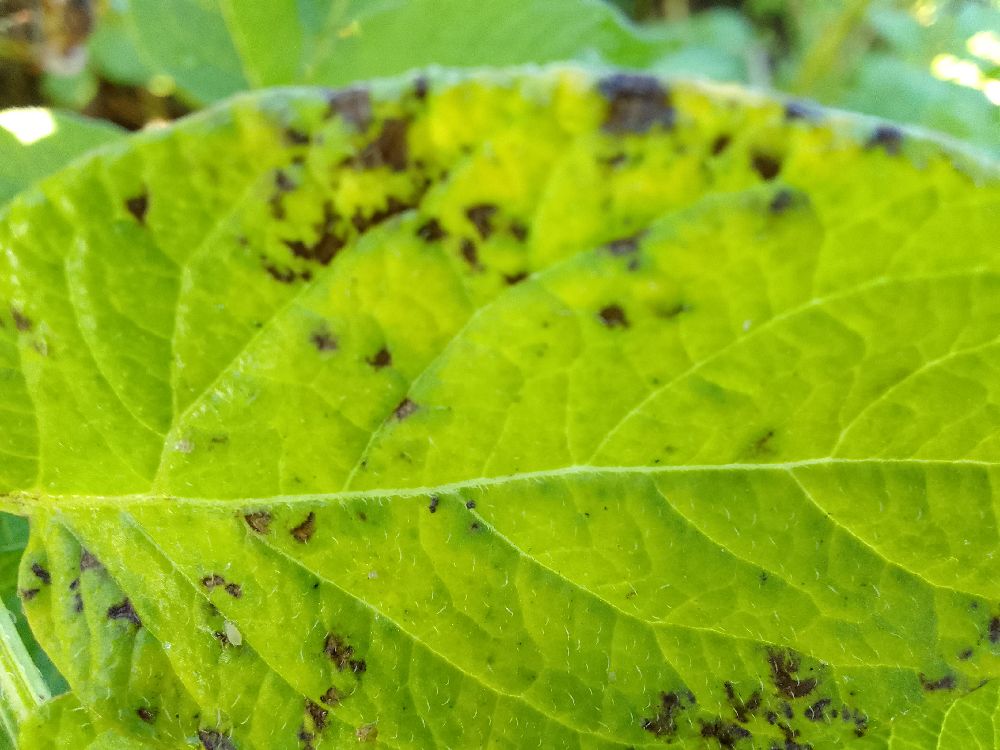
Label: Early blight